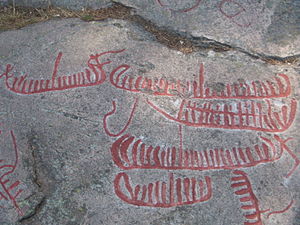
Torhamn
Helleristninger på Hästhallarna
Torhamn er en landsby i Karlskrona kommun i Blekinge län i Sverige. I 2010 havde byen 423 indbyggere. Torhamn ligger længst ude i det sydøstligste hjørne af ikke bare Blekinge men Sverige. Byen hed frem til 1898 Torrum.